Mysticism

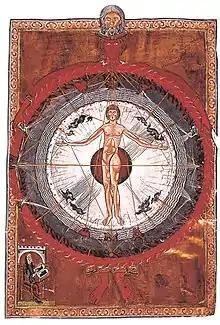
"Liber Divinorum Operum", or the Universal Man of St. Hildegard of Bingen, 1185 (13th-century copy)

Mysticism entails religious traditions of human transformation aided by various practices and religious experiences. Popularly, mysticism is known as becoming one with God or the Absolute, but may refer to any kind of ecstasy or altered state of consciousness which is given a religious or spiritual meaning. It may also refer to the attainment of insight in ultimate or hidden truths. As a derogatory term, it may refer to vague and far-fetched ideas and worldviews.